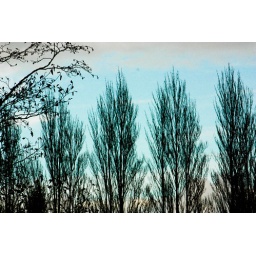
poplars against a blue sky